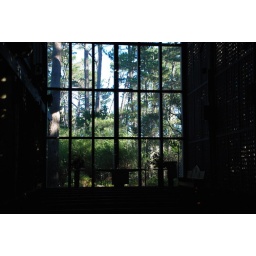
the big / tall glass window at the Church in the Forest